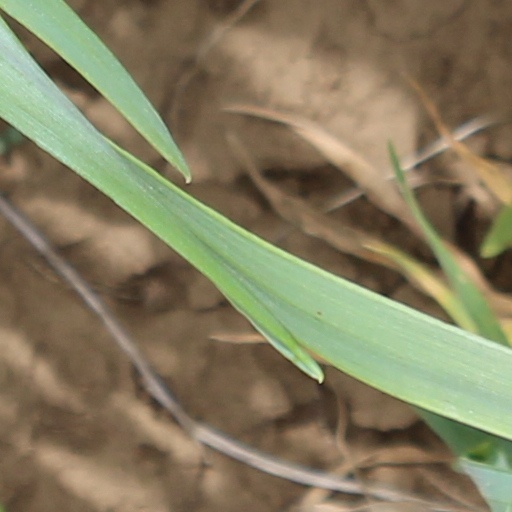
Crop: wheat